John Grayburn

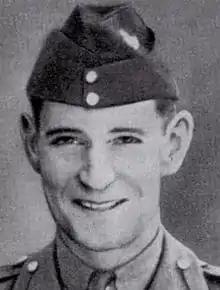

Captain John Hollington Grayburn VC (30 January 1918 – 20 September 1944) was an English recipient of the Victoria Cross, the highest and most prestigious award for gallantry in the face of the enemy that can be awarded to British and Commonwealth forces.